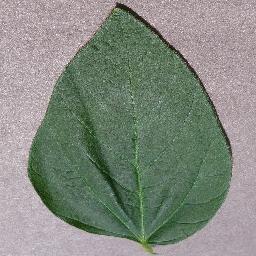
Label: Soybean___healthy